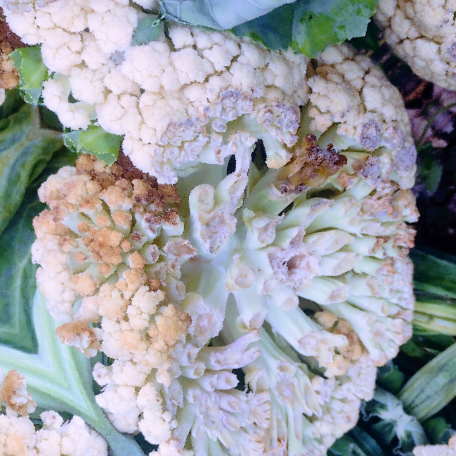
Label: Bacterial spot rot